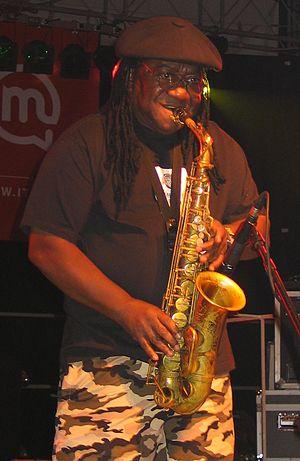
Lester Sterling, également connu sous le nom de Lester « Ska » Sterling ou Mr. Versatile est un trompettiste et saxophoniste jamaïcain.